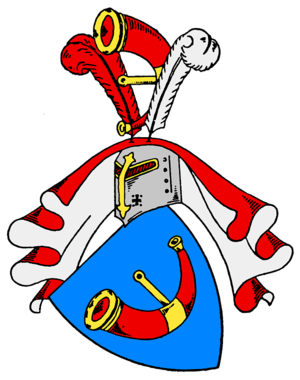
La famille Wittouck, est une famille de la noblesse belge, issue des Lignages de Bruxelles, établie à Bruxelles dès le XVIIIᵉ siècle.
La famille von Medem est une famille de noblesse immémoriale originaire de Basse-Saxe.